Virginia Tech Corps of Cadets

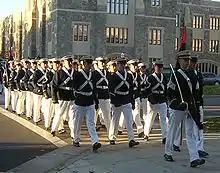
Virginia Tech Corps marching

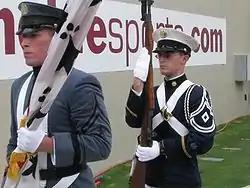
A Joint VMI-VTCC Color Guard

The Virginia Tech Corps of Cadets is organized in a way that is comparable to that of an army regiment. Each organizational level within the Corps has numerous additional staff billets. These can range from that of the regiment's inspector general to fire team leaders who report to their respective platoons and companies.